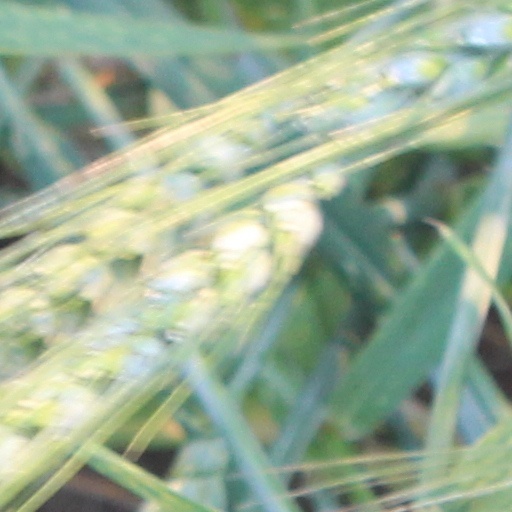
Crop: wheat